Ante Kovačić

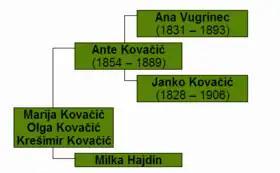
Family tree of Ante Kovačić

Kovačić died of pneumonia in psychiatric hospital in Vrapče, Zagreb. He was insane at the moment of his death.